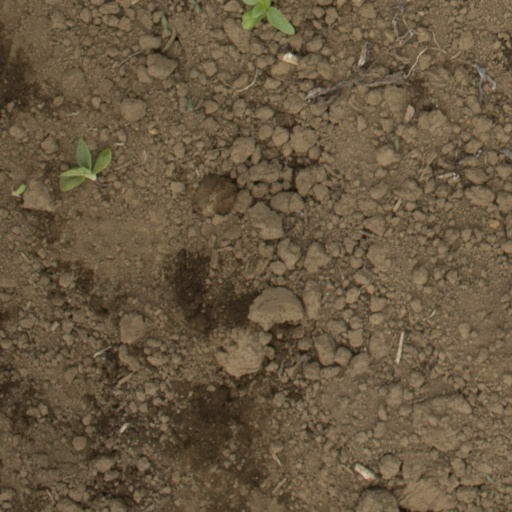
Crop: Jerusalem artichoke